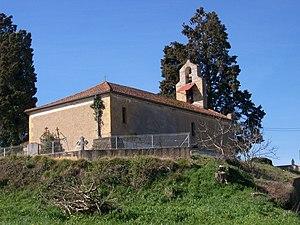
Église de Monpardiac (Gers, France)
Monpardiac est une commune française située dans le département du Gers en région Occitanie.